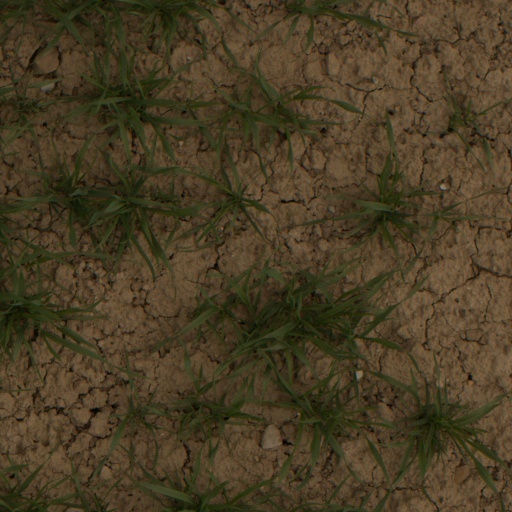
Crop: wheat